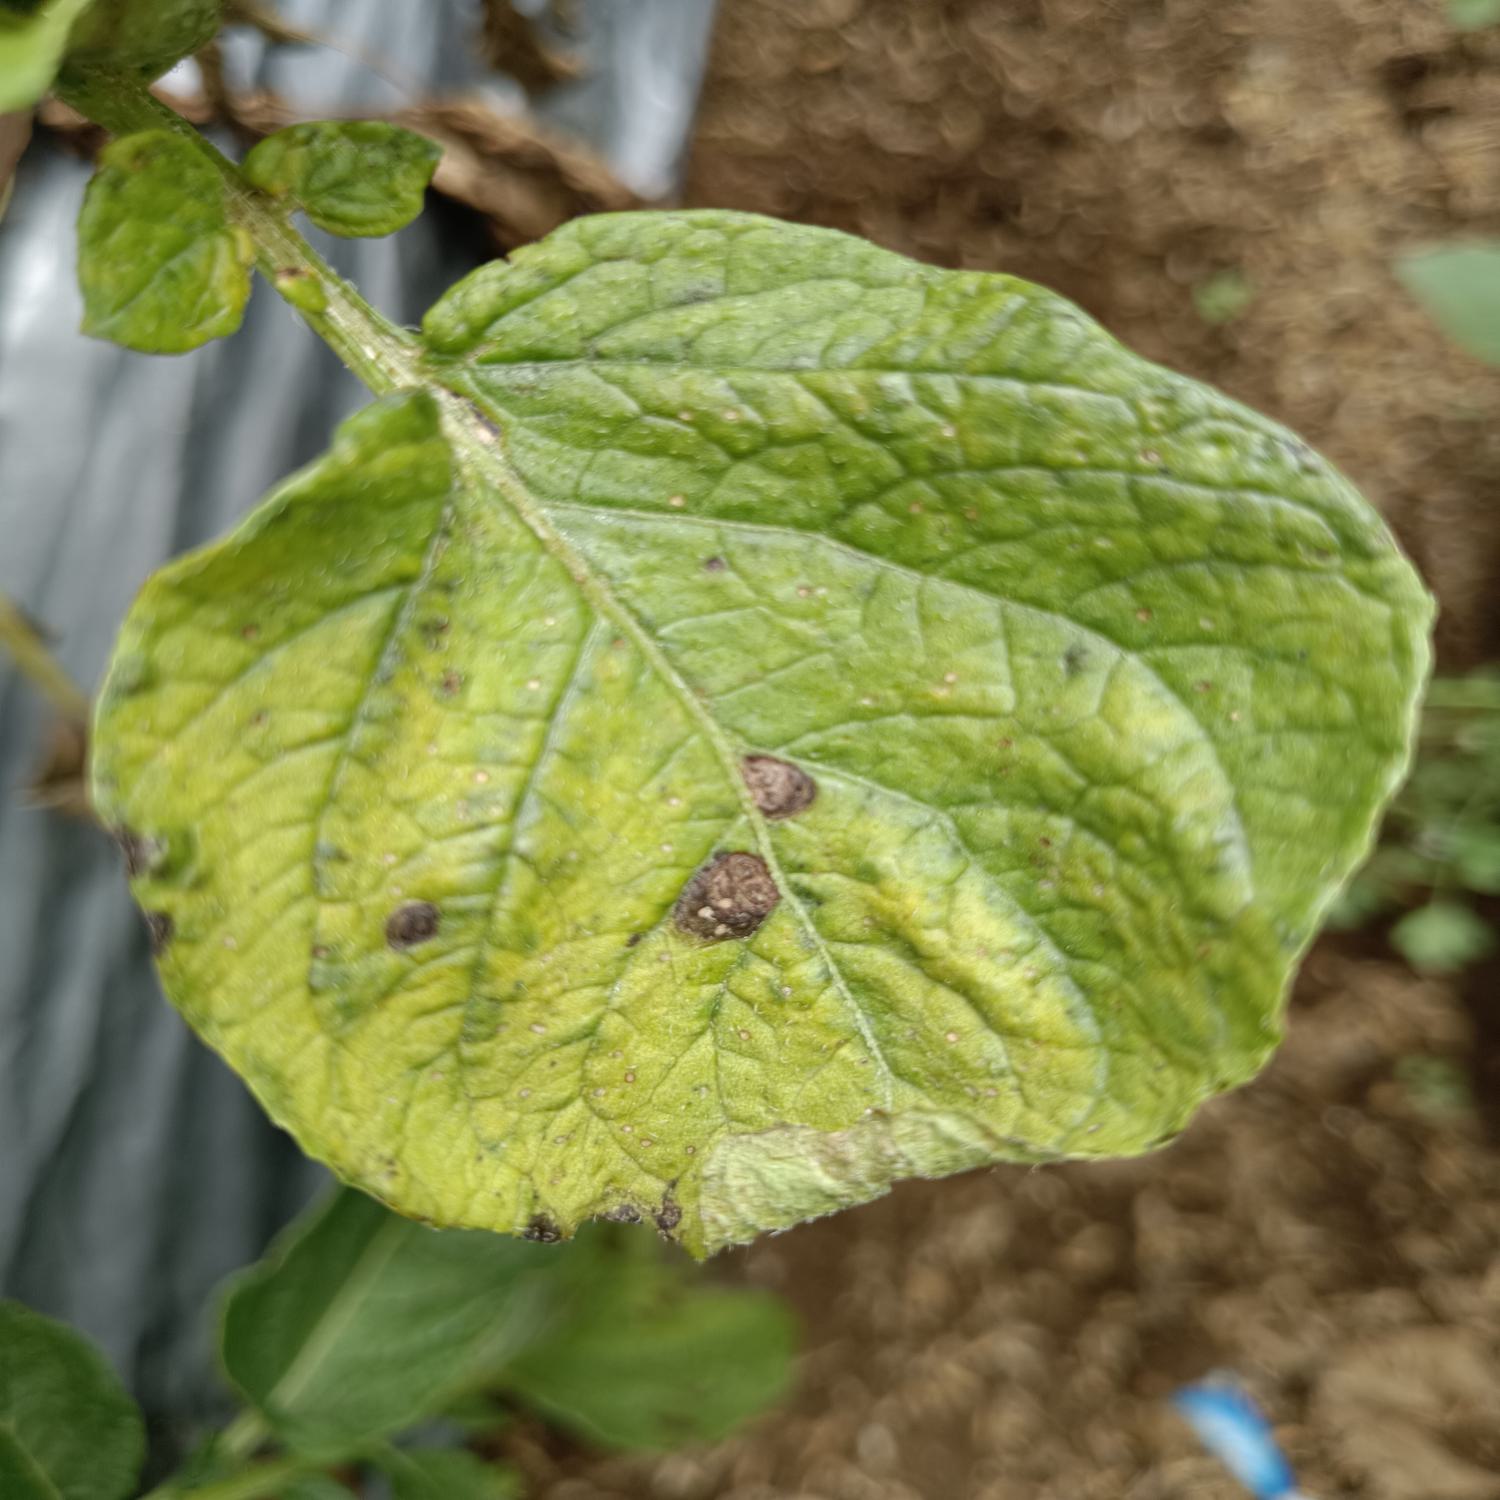
Label: Fungi